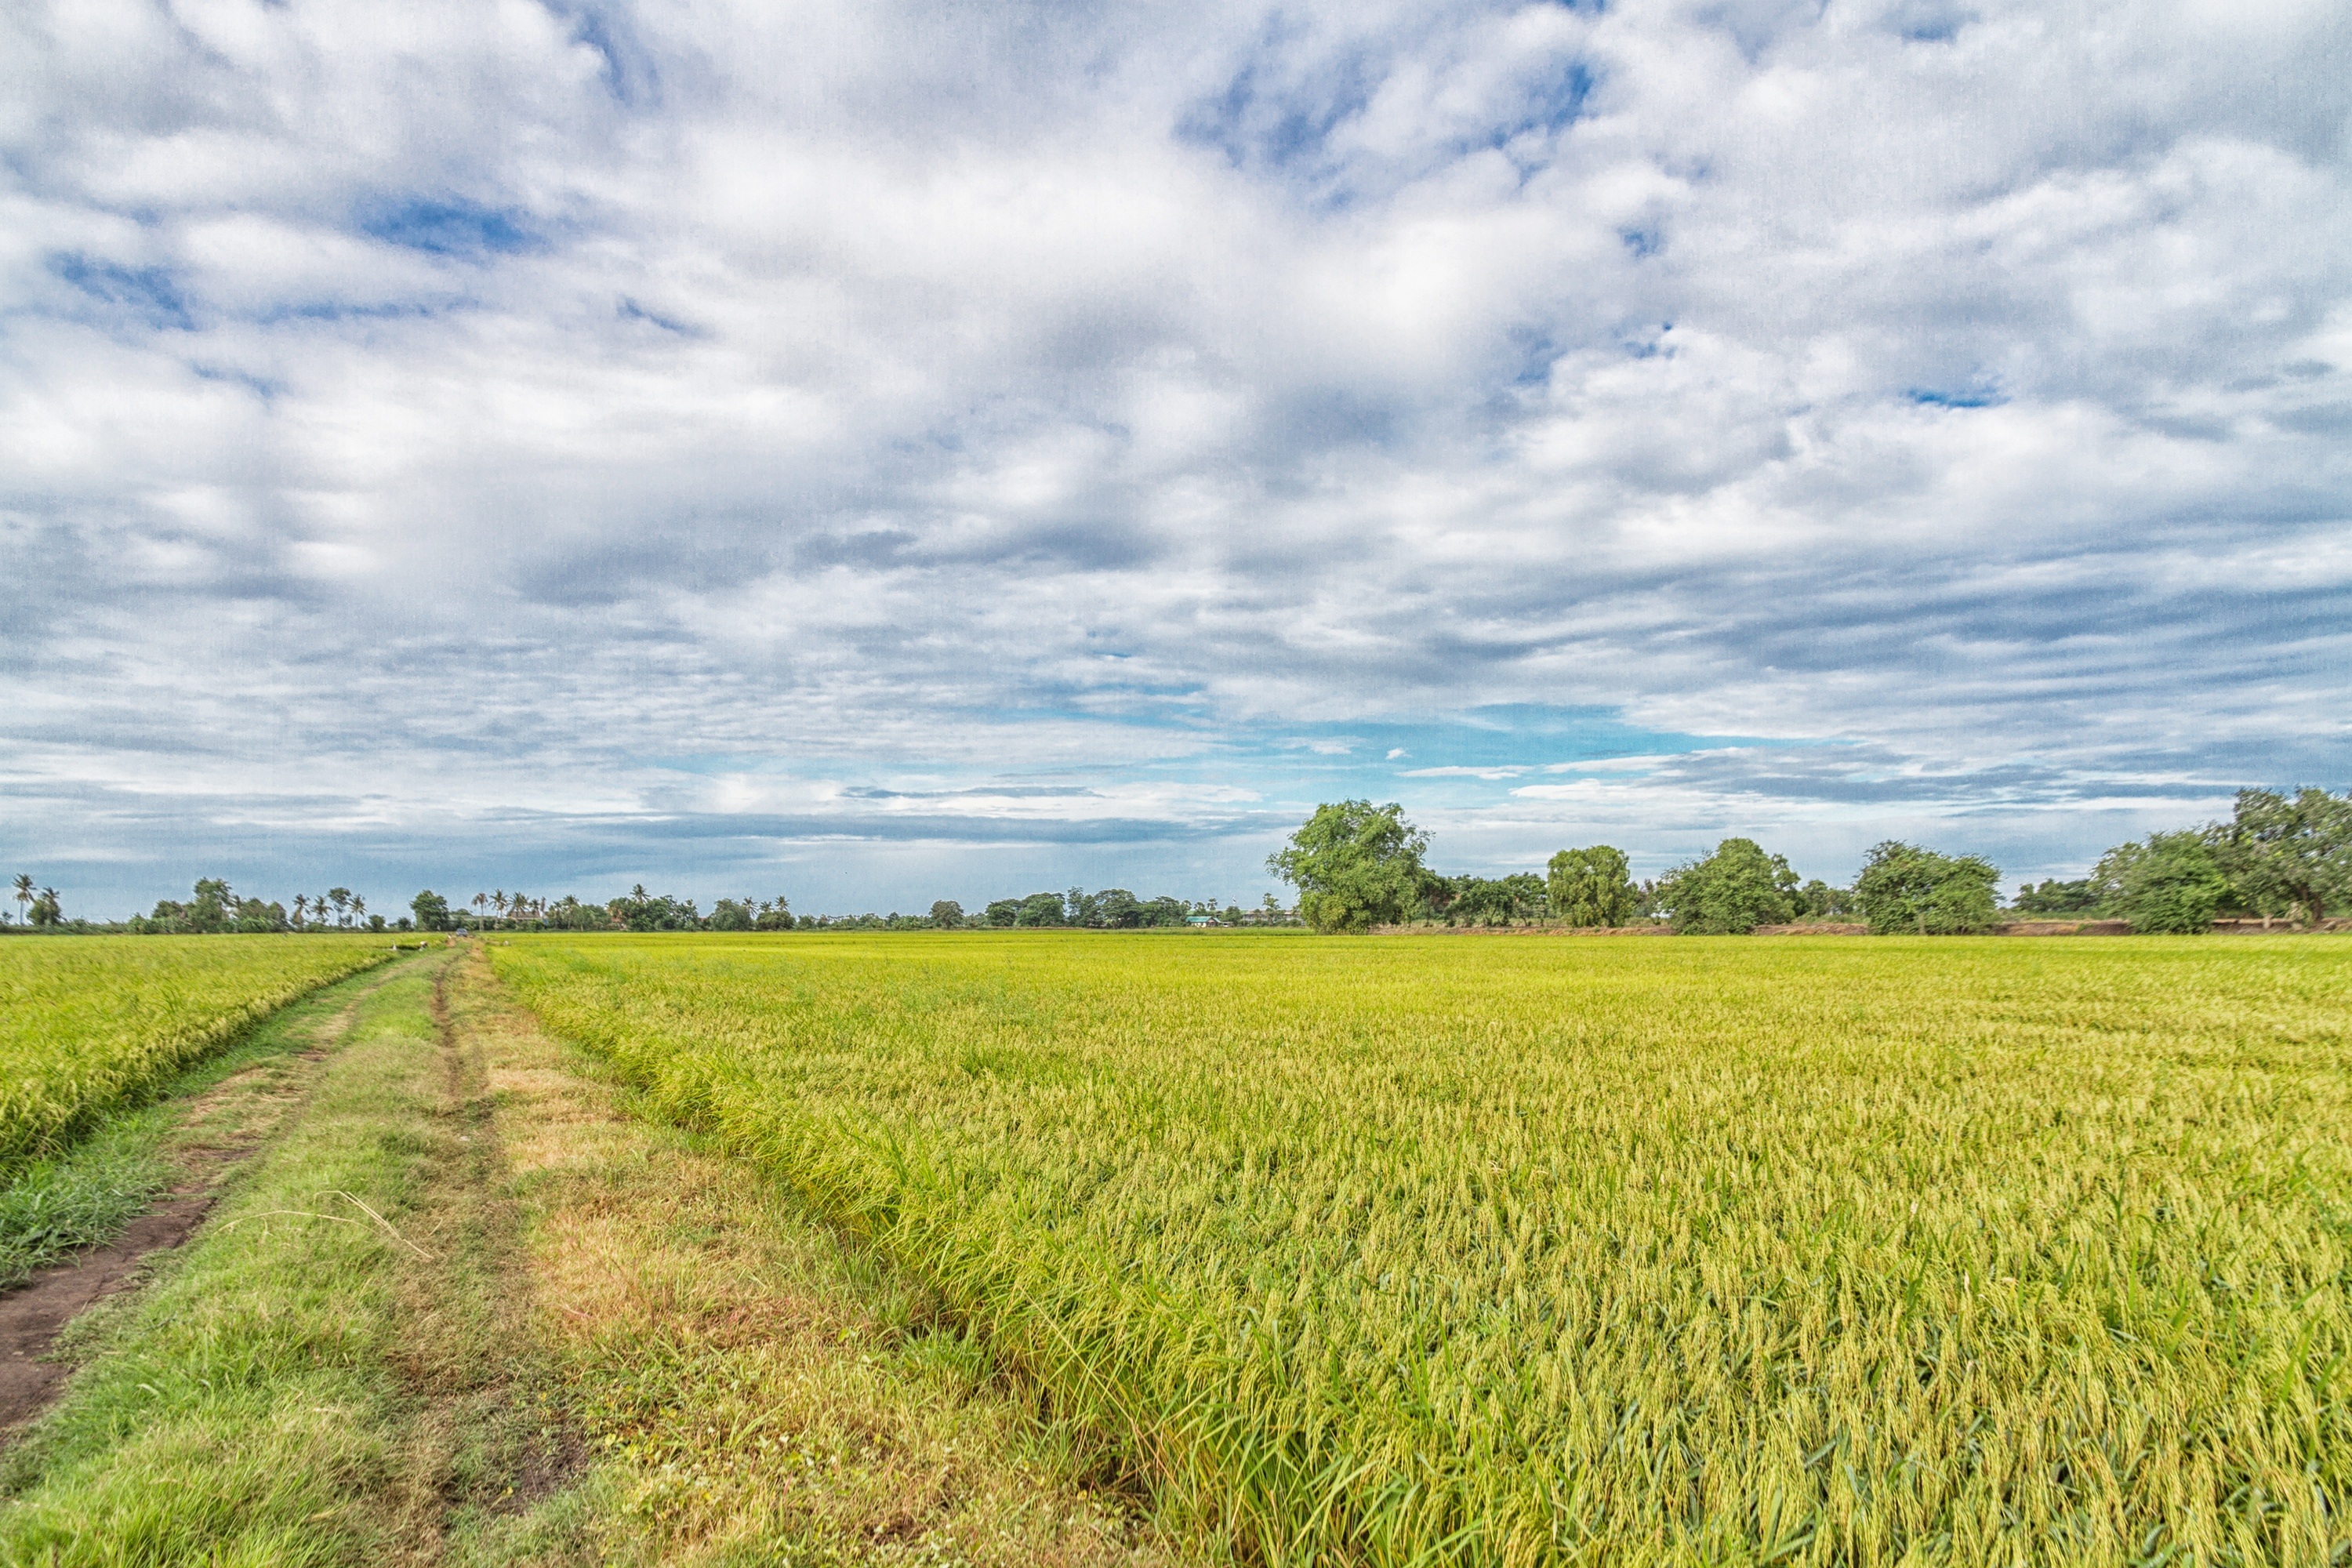
landscape, grass, horizon, plant, sky, field, farm, meadow, prairie, food, crop, pasture, soil, agriculture, plain, rapeseed, grassland, ecosystem, brassica, rural area, paddy field, ines, image view, grass family